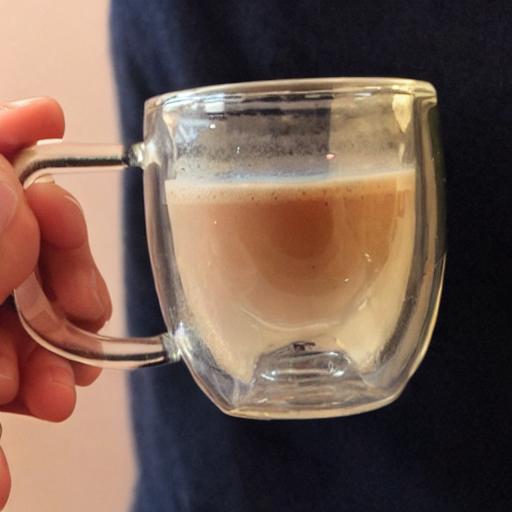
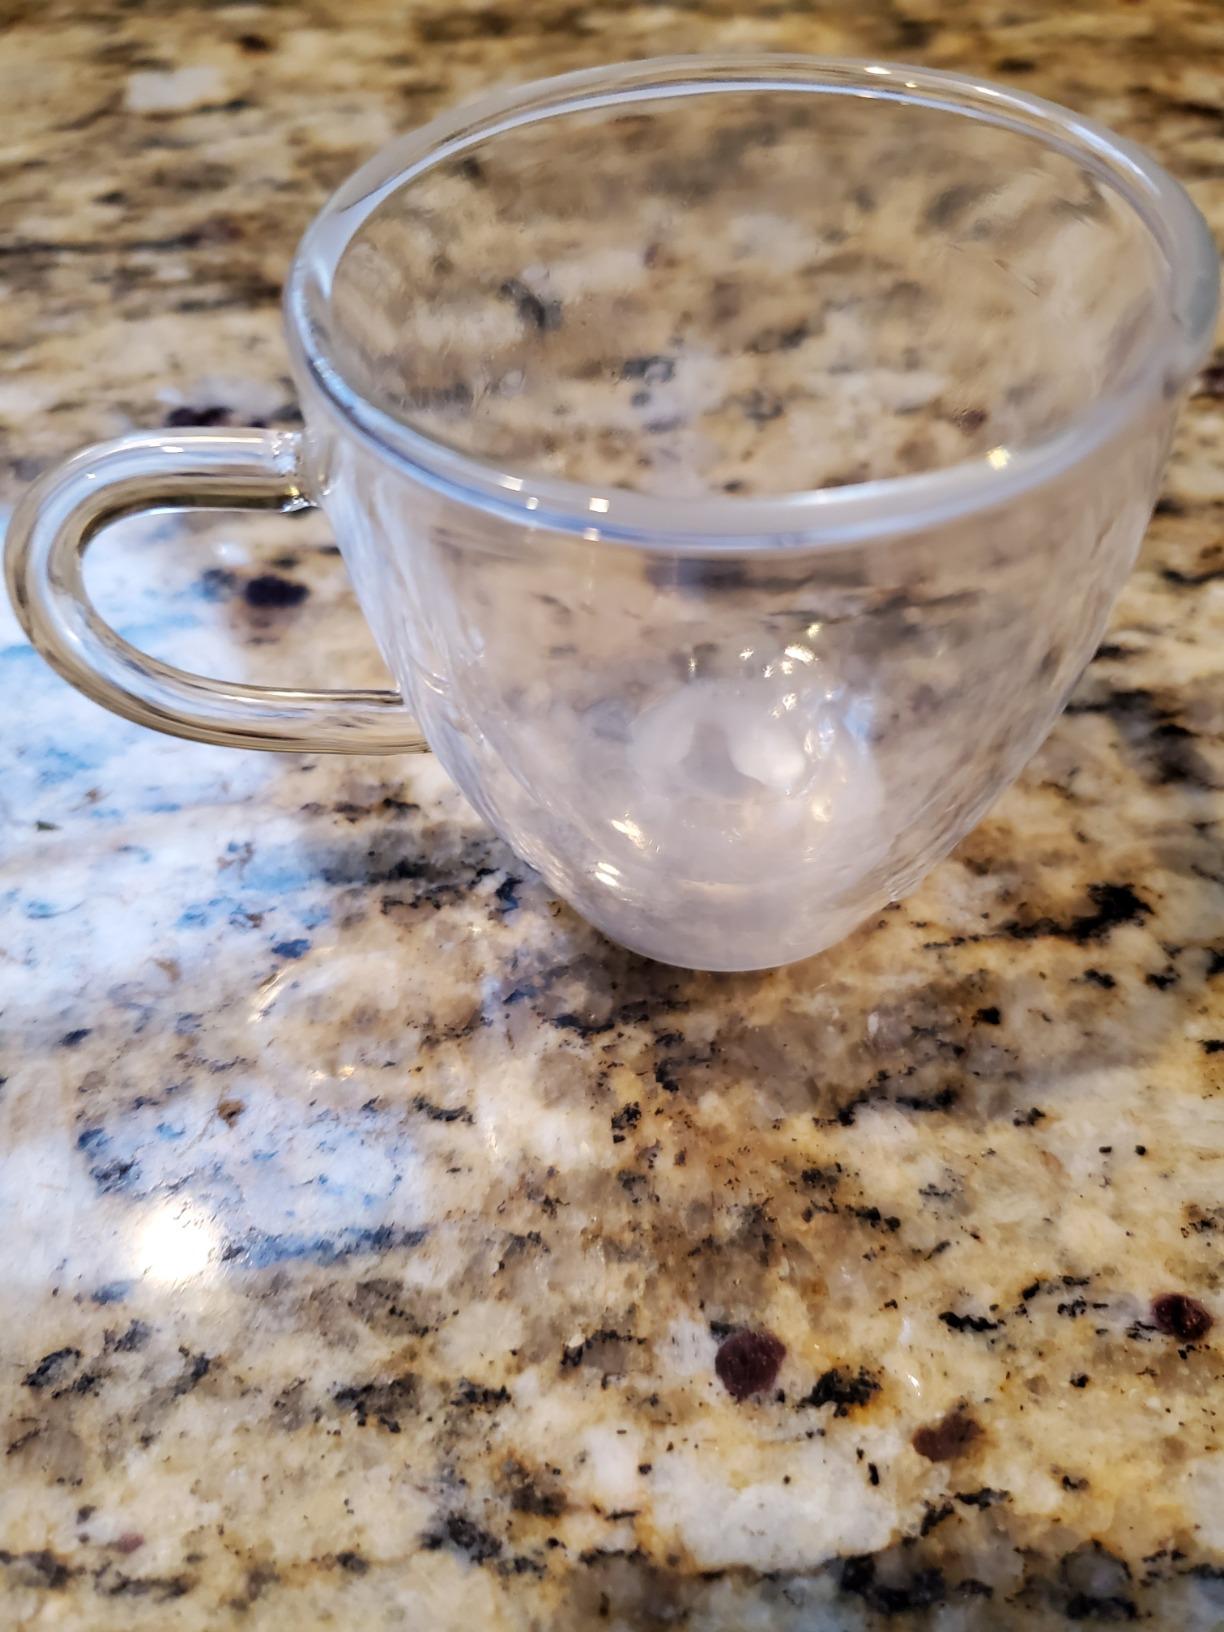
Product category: items_mug
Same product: no